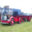
Label: truck